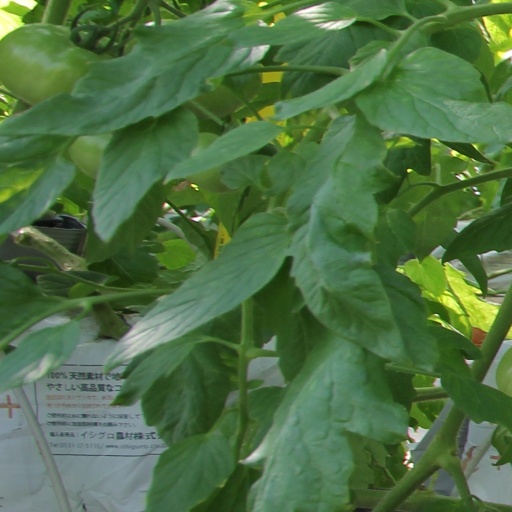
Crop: tomato